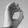
ASL letter: O